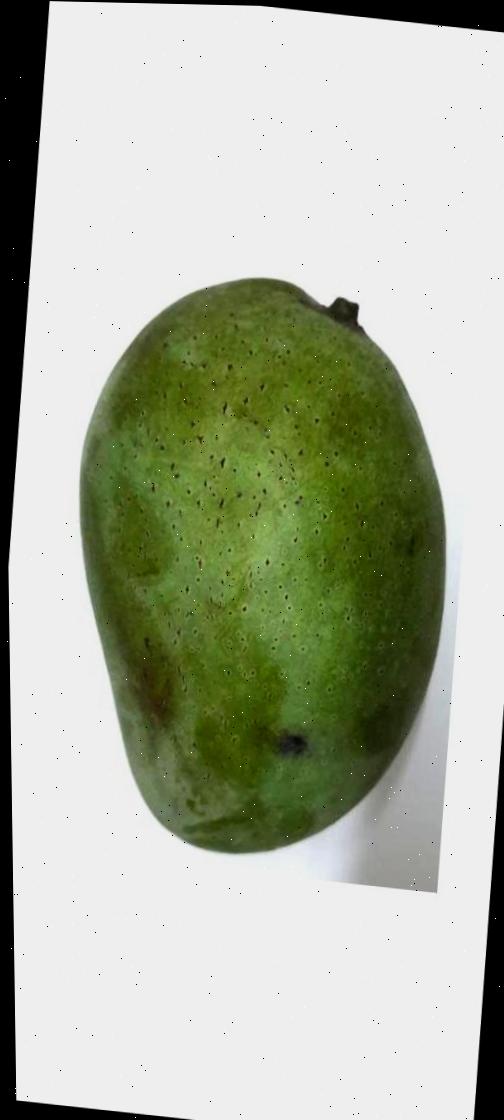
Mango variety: Fazli Classic